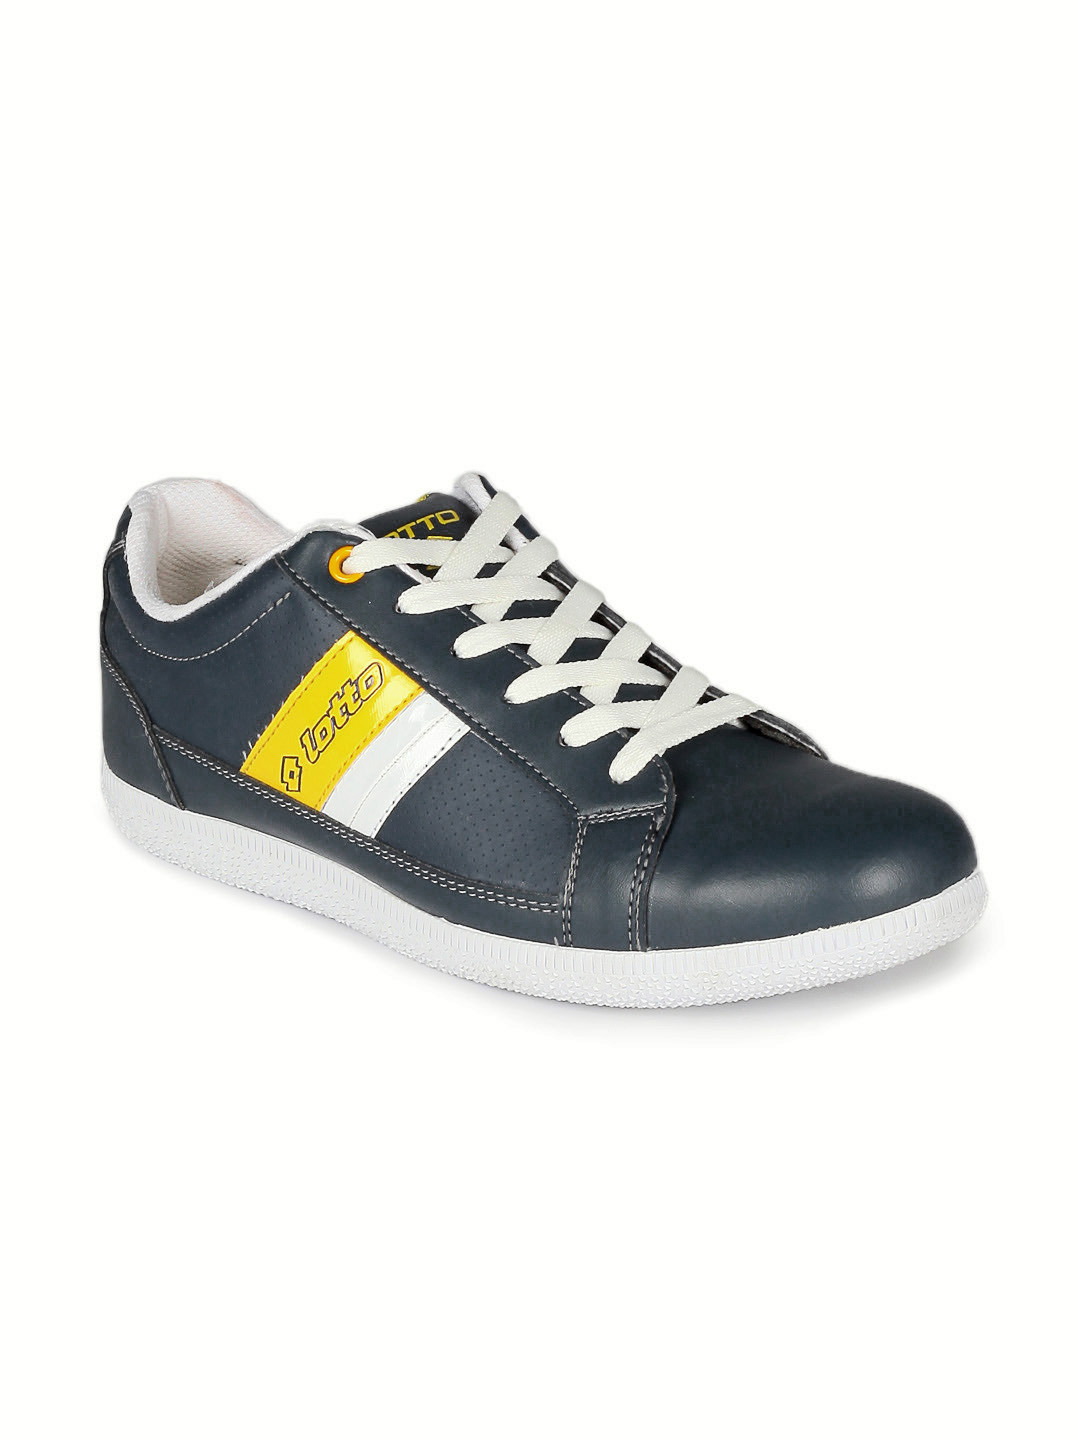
Lotto Men Navy Blue Shoes
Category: Footwear / Shoes / Casual Shoes
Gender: Men
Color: Navy Blue
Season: Summer 2012
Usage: Casual